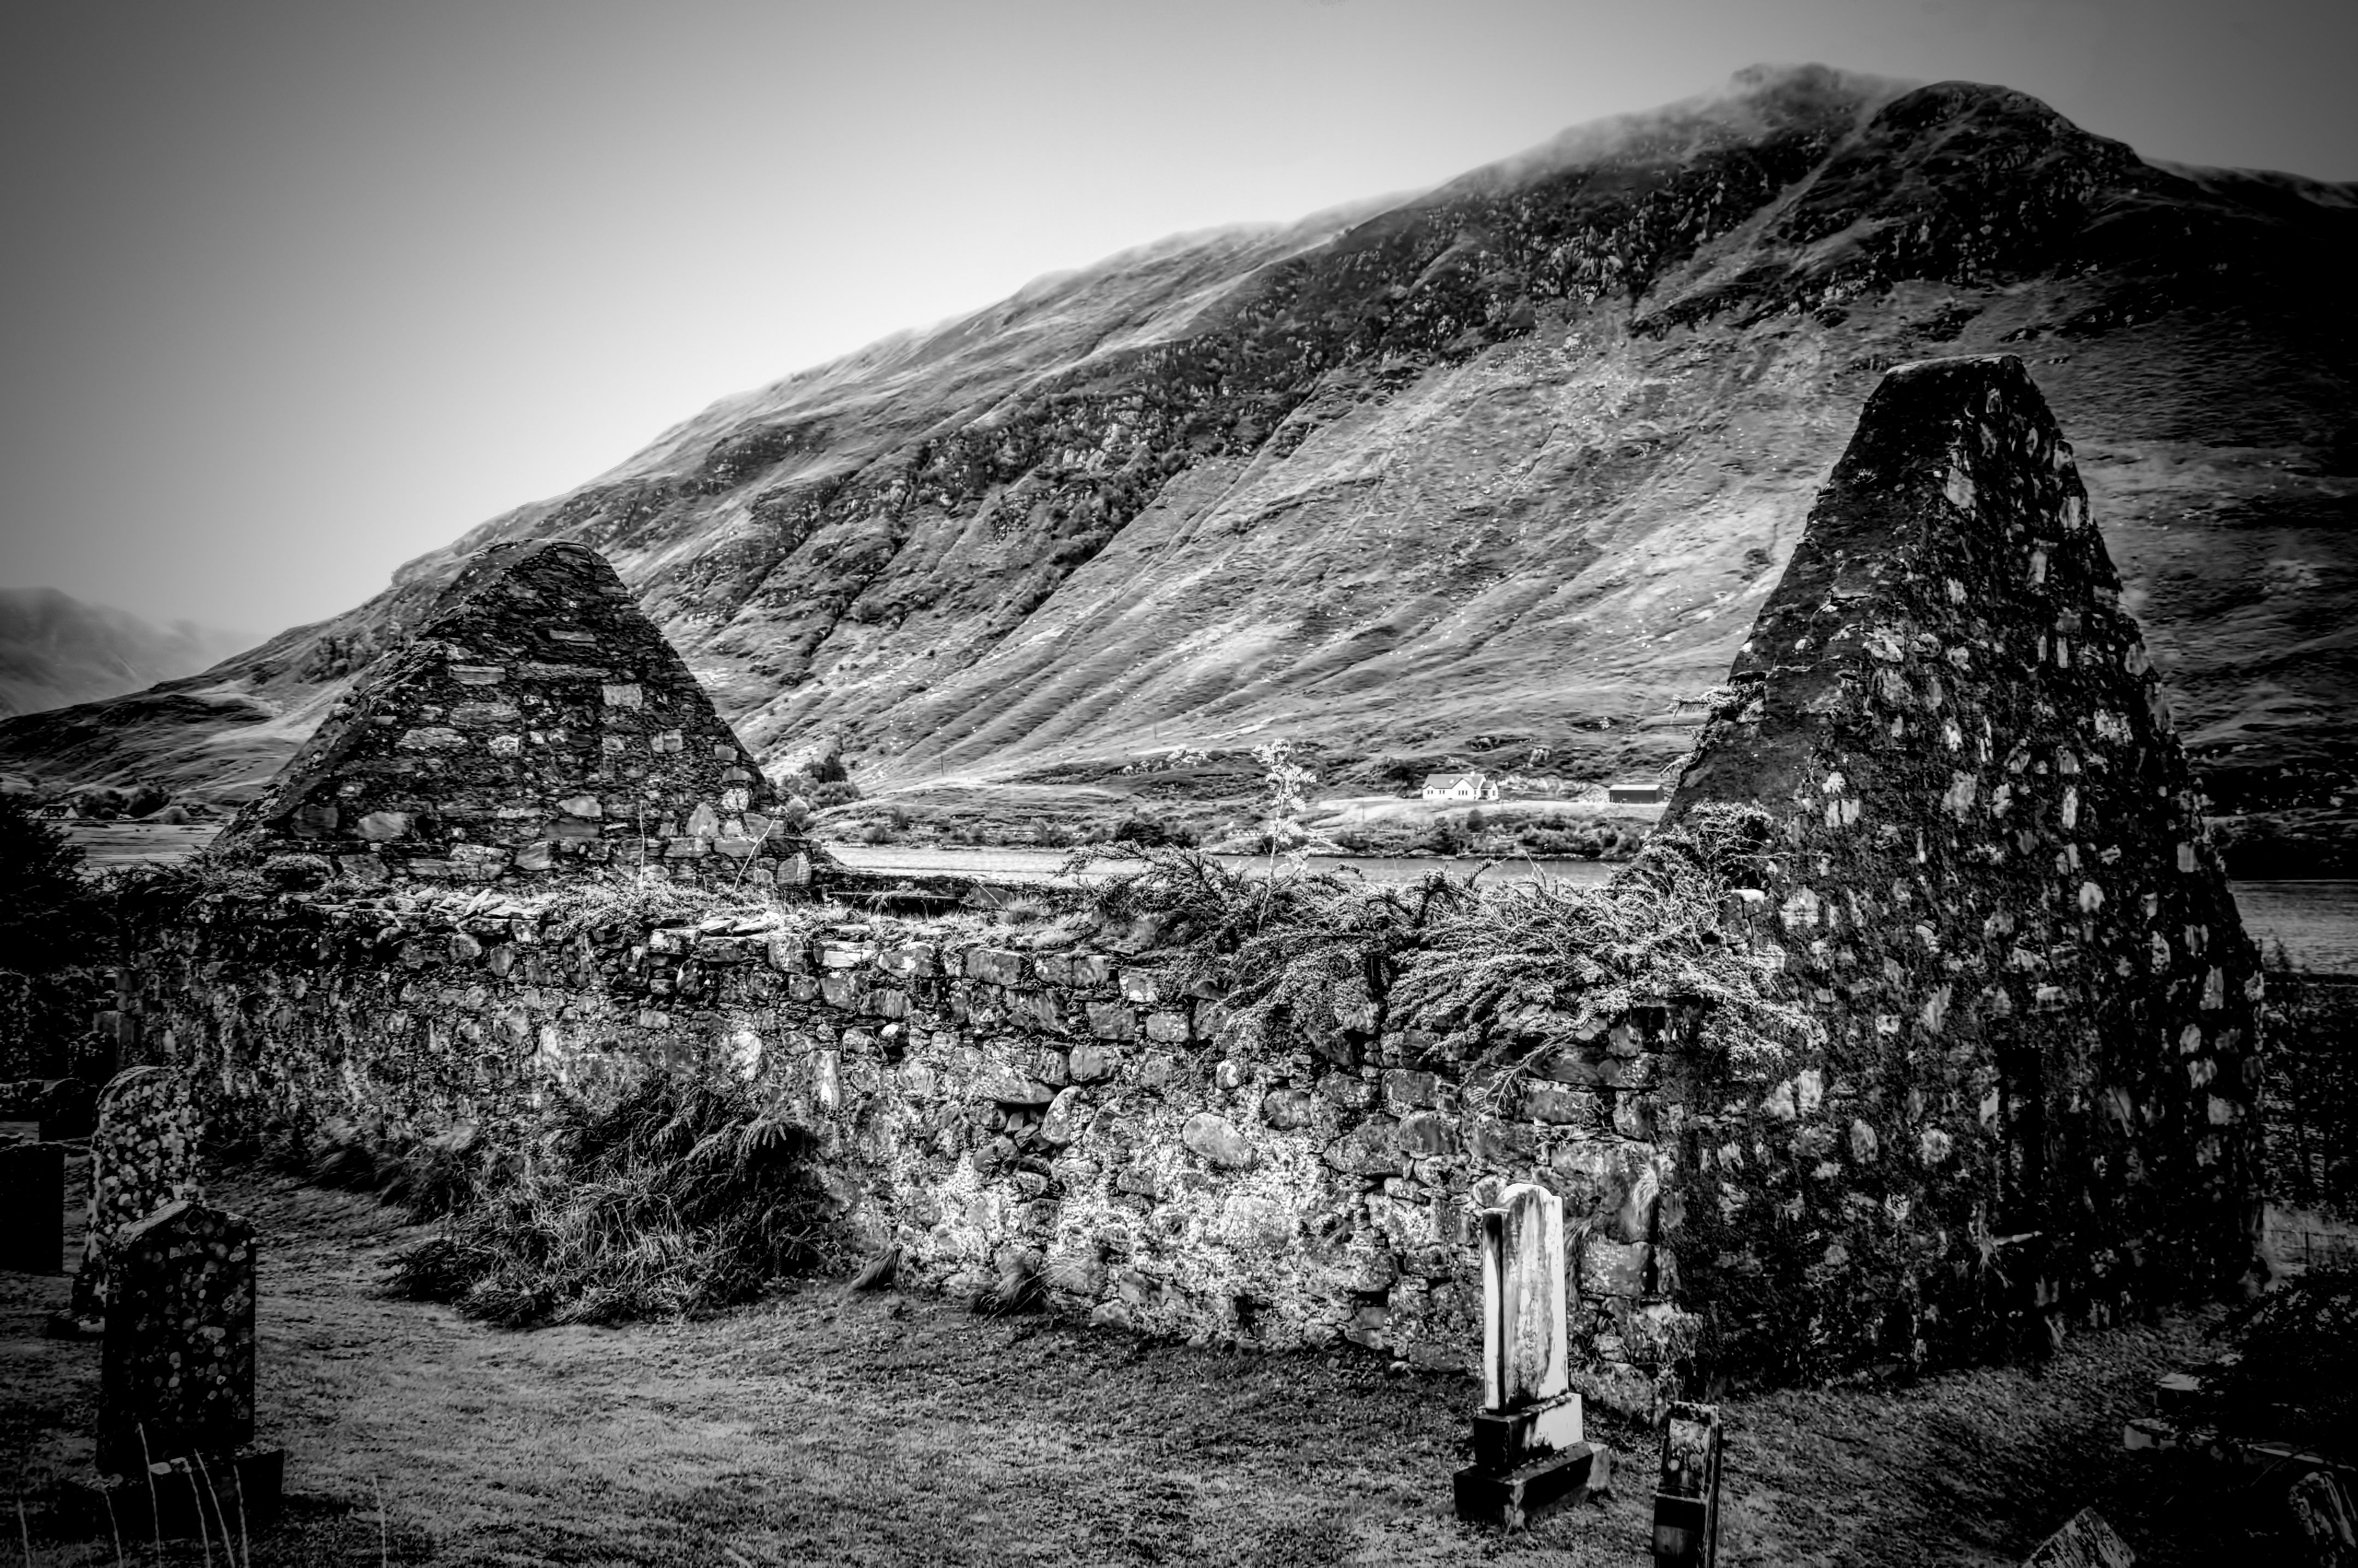
rock, mountain, snow, black and white, house, darkness, monochrome, ruins, highlands, clachanduich, monochrome photography, ancient history, mountainous landforms